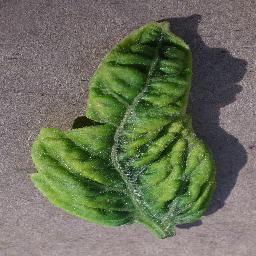
Label: Tomato___Tomato_Yellow_Leaf_Curl_Virus